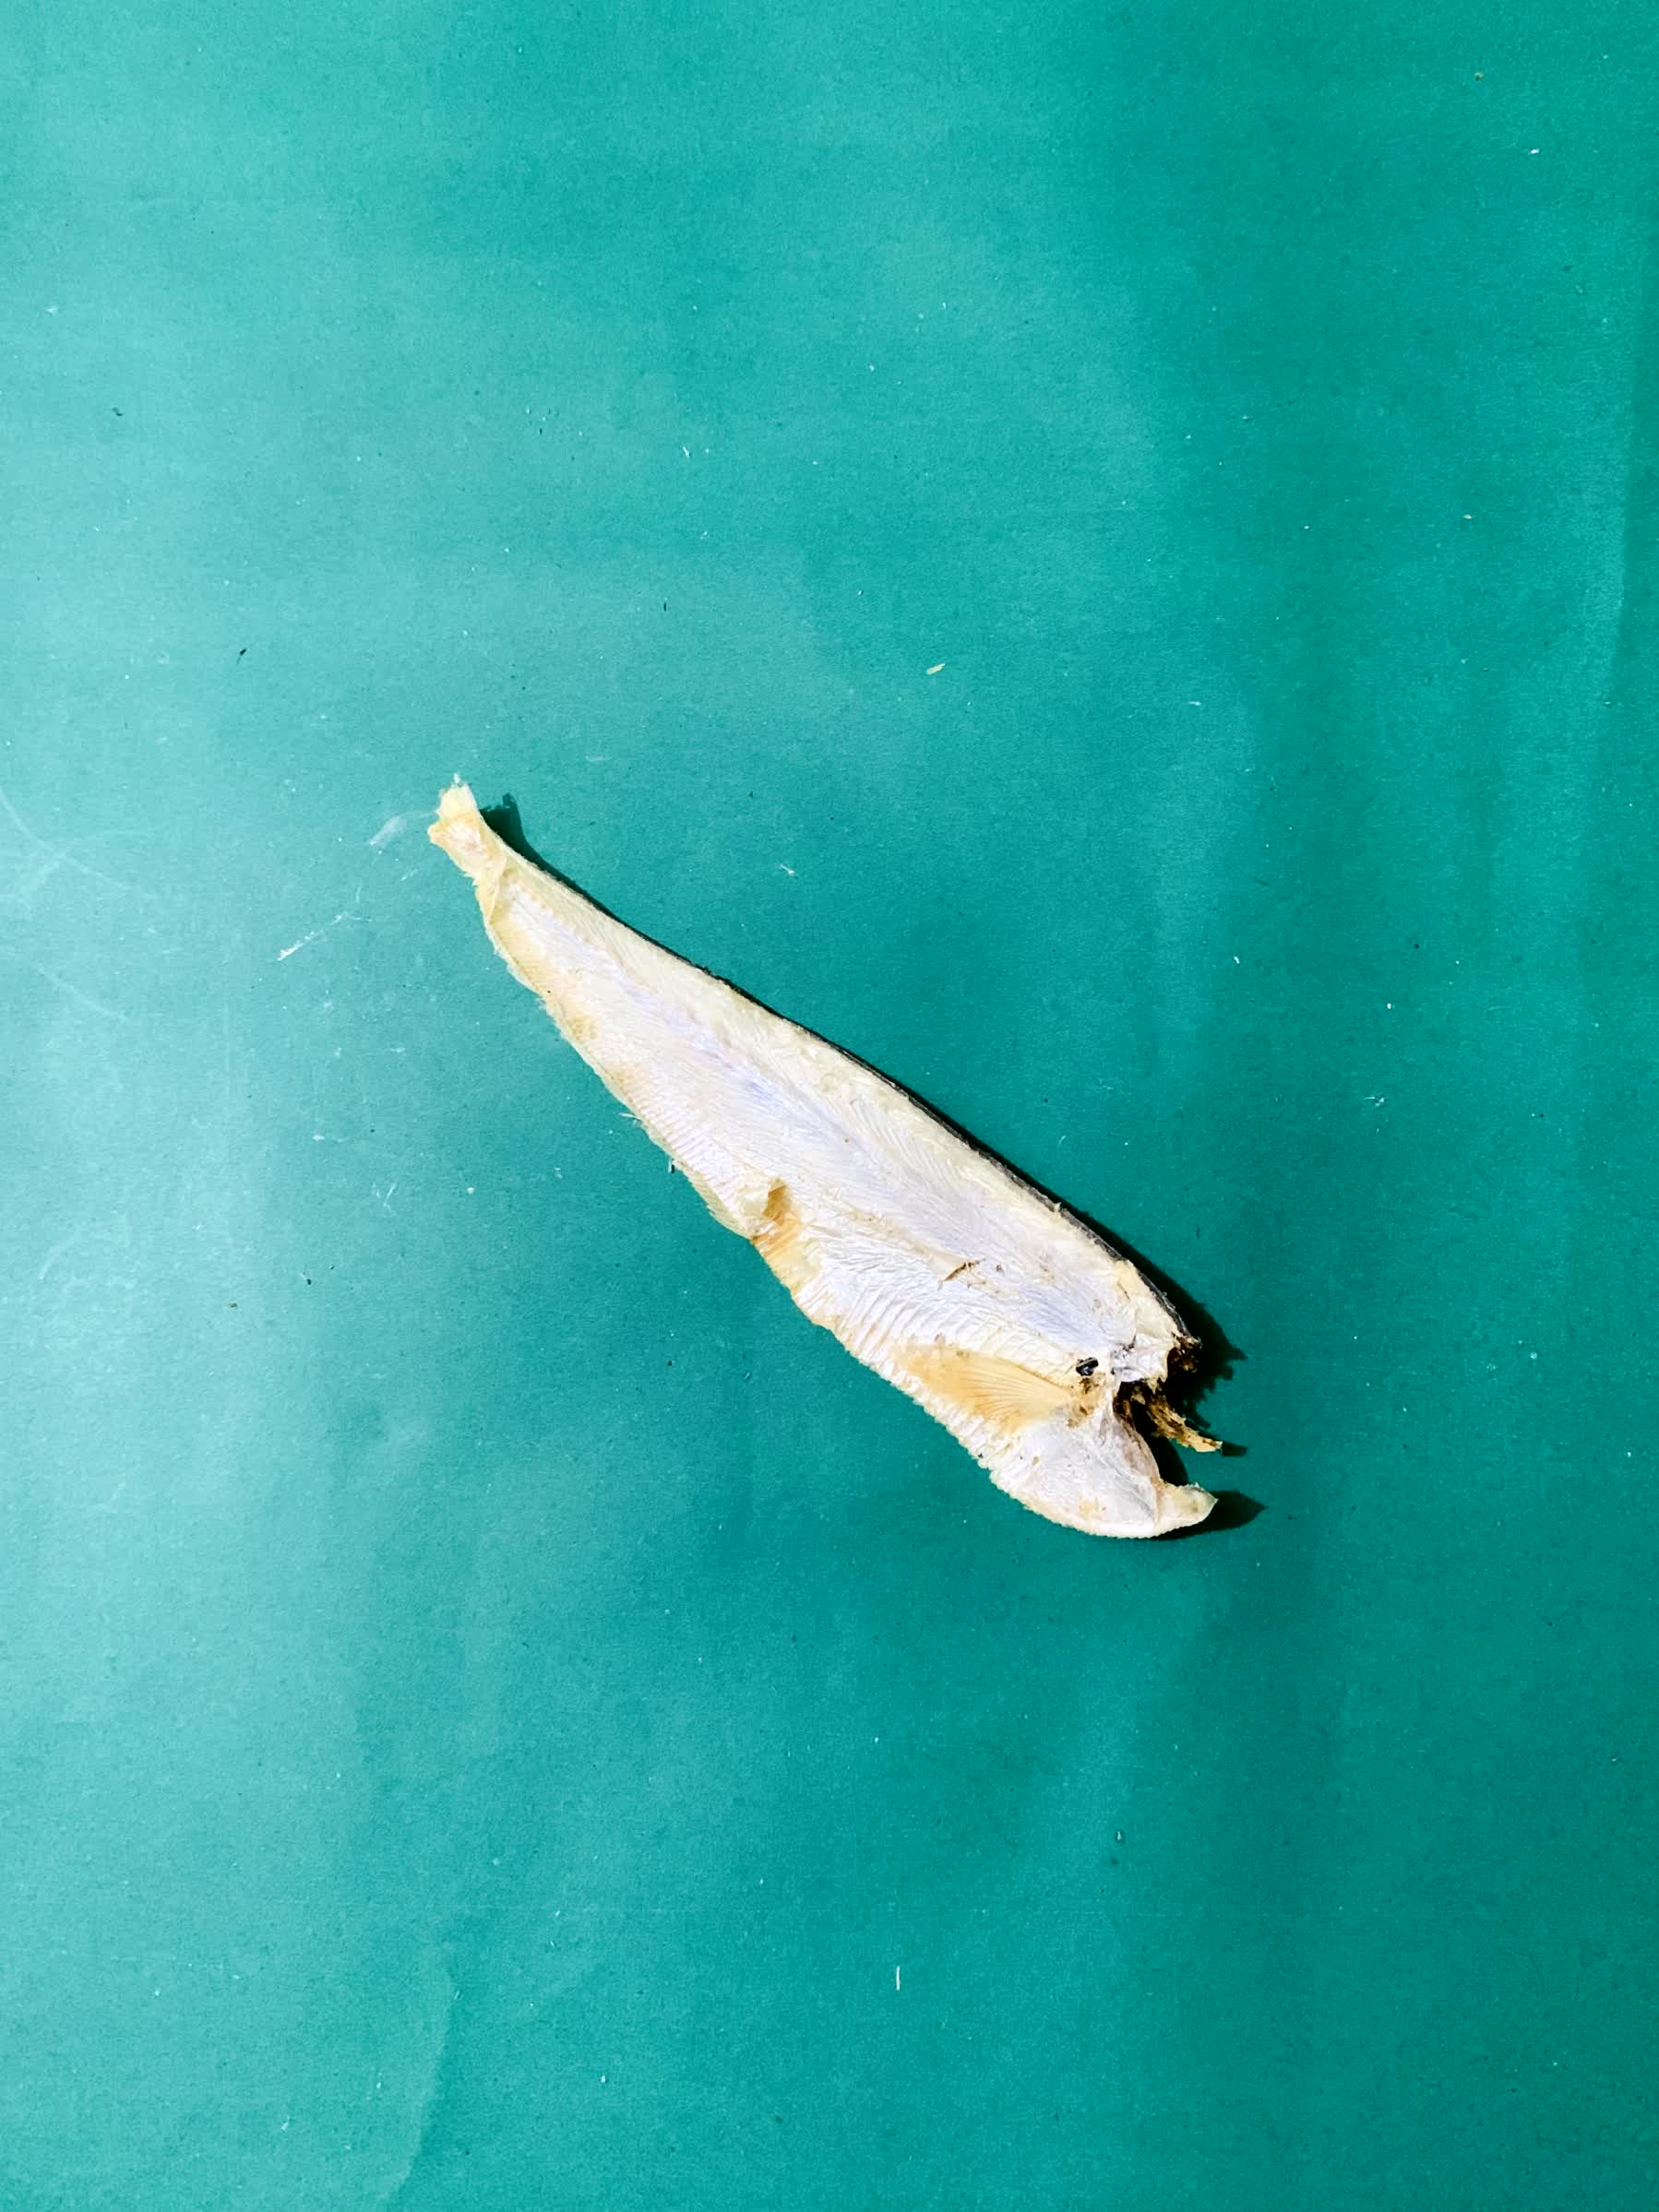
Species: Shukna Feuwa